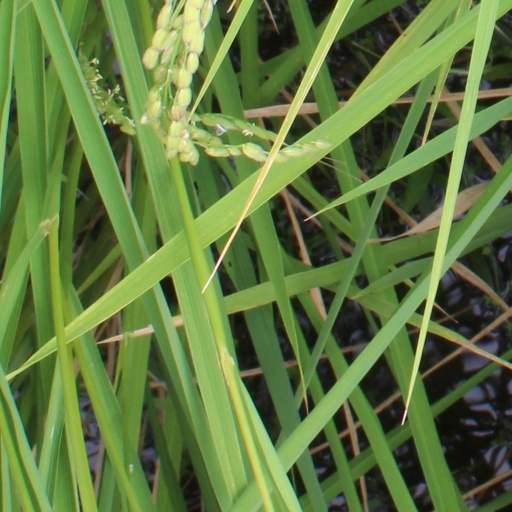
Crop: rice